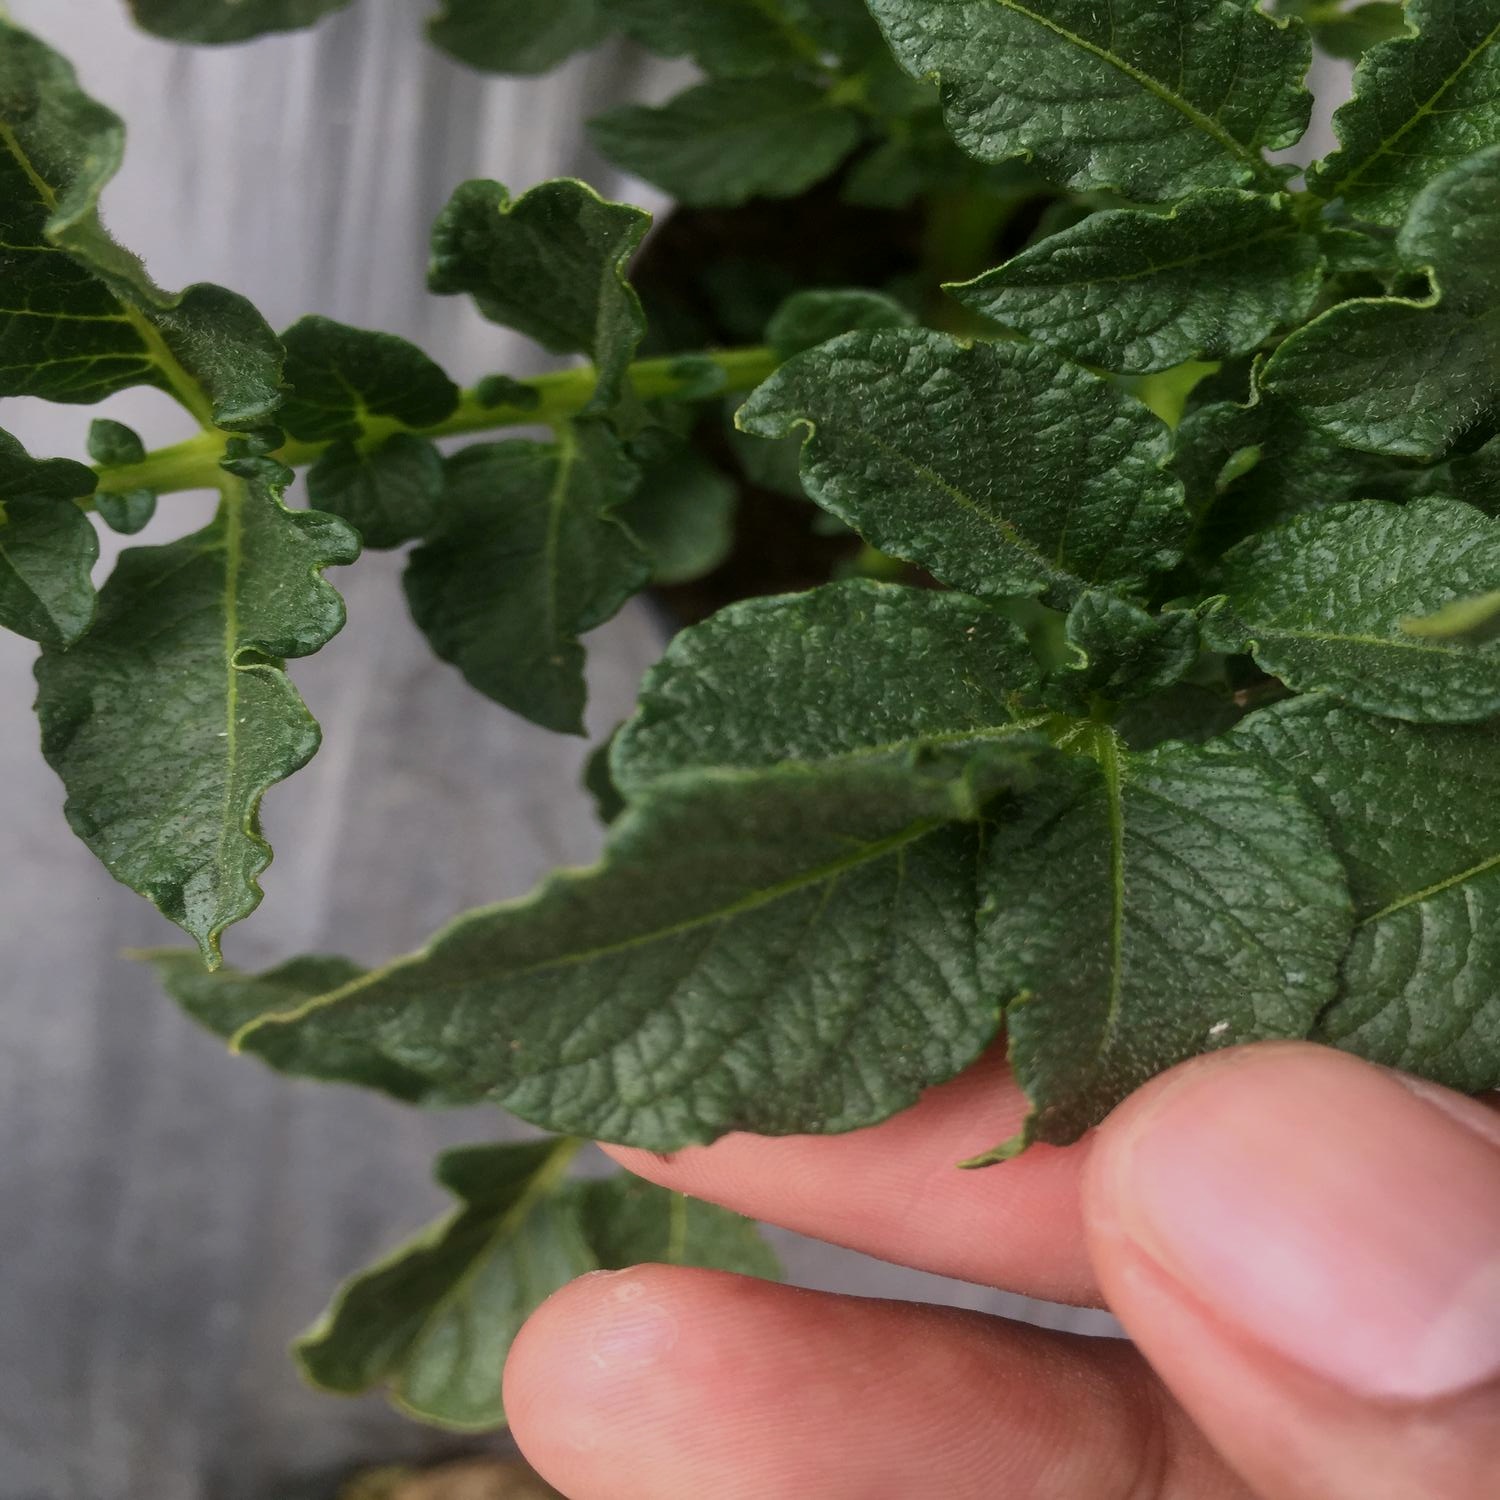
Etiqueta: Virus